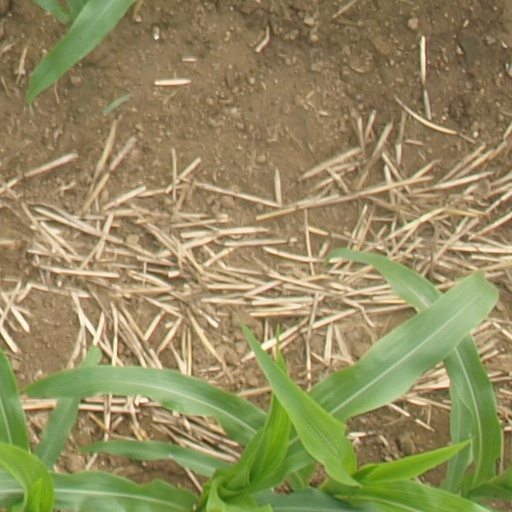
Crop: maize; corn